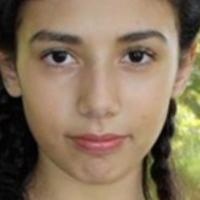
Age group: age 11-20